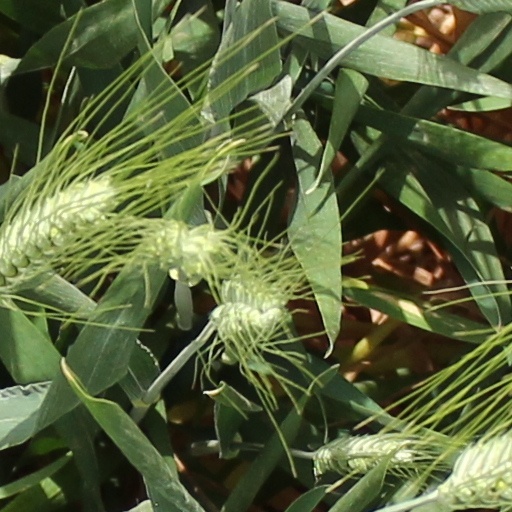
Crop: wheat